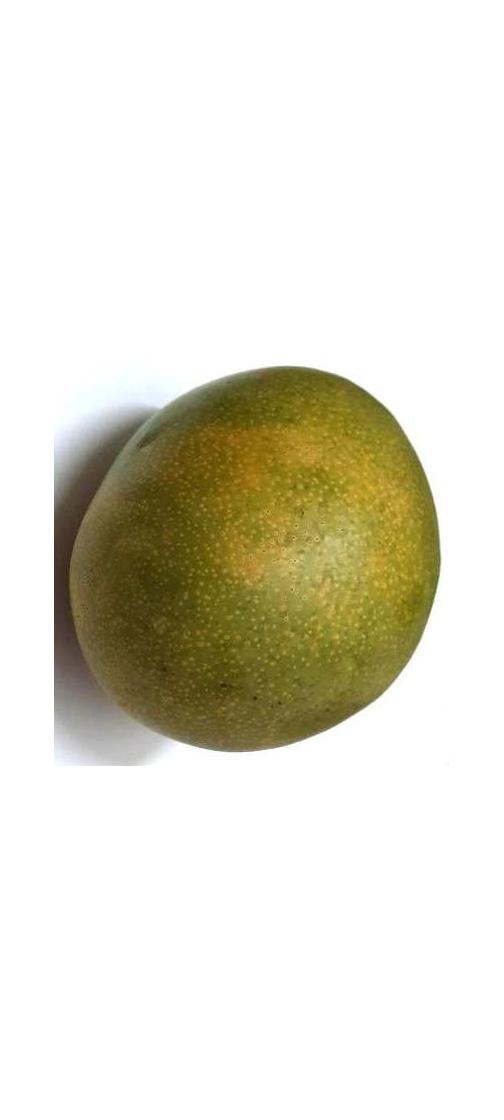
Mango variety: Bari-4